Frederick T. Kemper

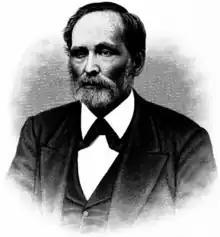
Engraving of Kemper by H. B. Hall & Sons

Frederick Thomas Kemper (1816 – March 9, 1881) was the founder of the school that later became Kemper Military School in Boonville, Missouri.